Rudolf Otto von Ottenfeld

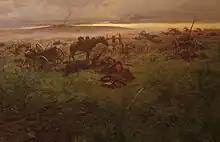
"A glorious chapter for the Austrian artillery. The army artillery reserve after the battle of Hradec Králové on the 3rd of July 1866." (1897)

Ottenfeld was noted as a creator of military art in Vienna. He painted several battle scenes, as well as soldiers in uniform, with a historical context.